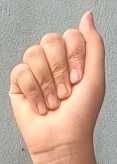
ASL sign: A